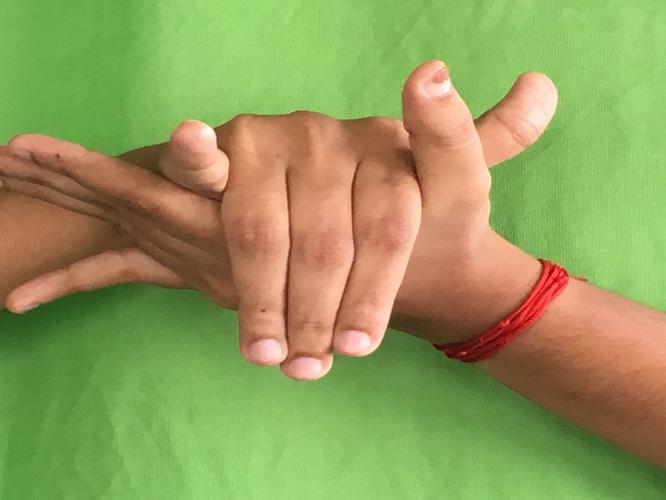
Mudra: Kurma
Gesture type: double_hand